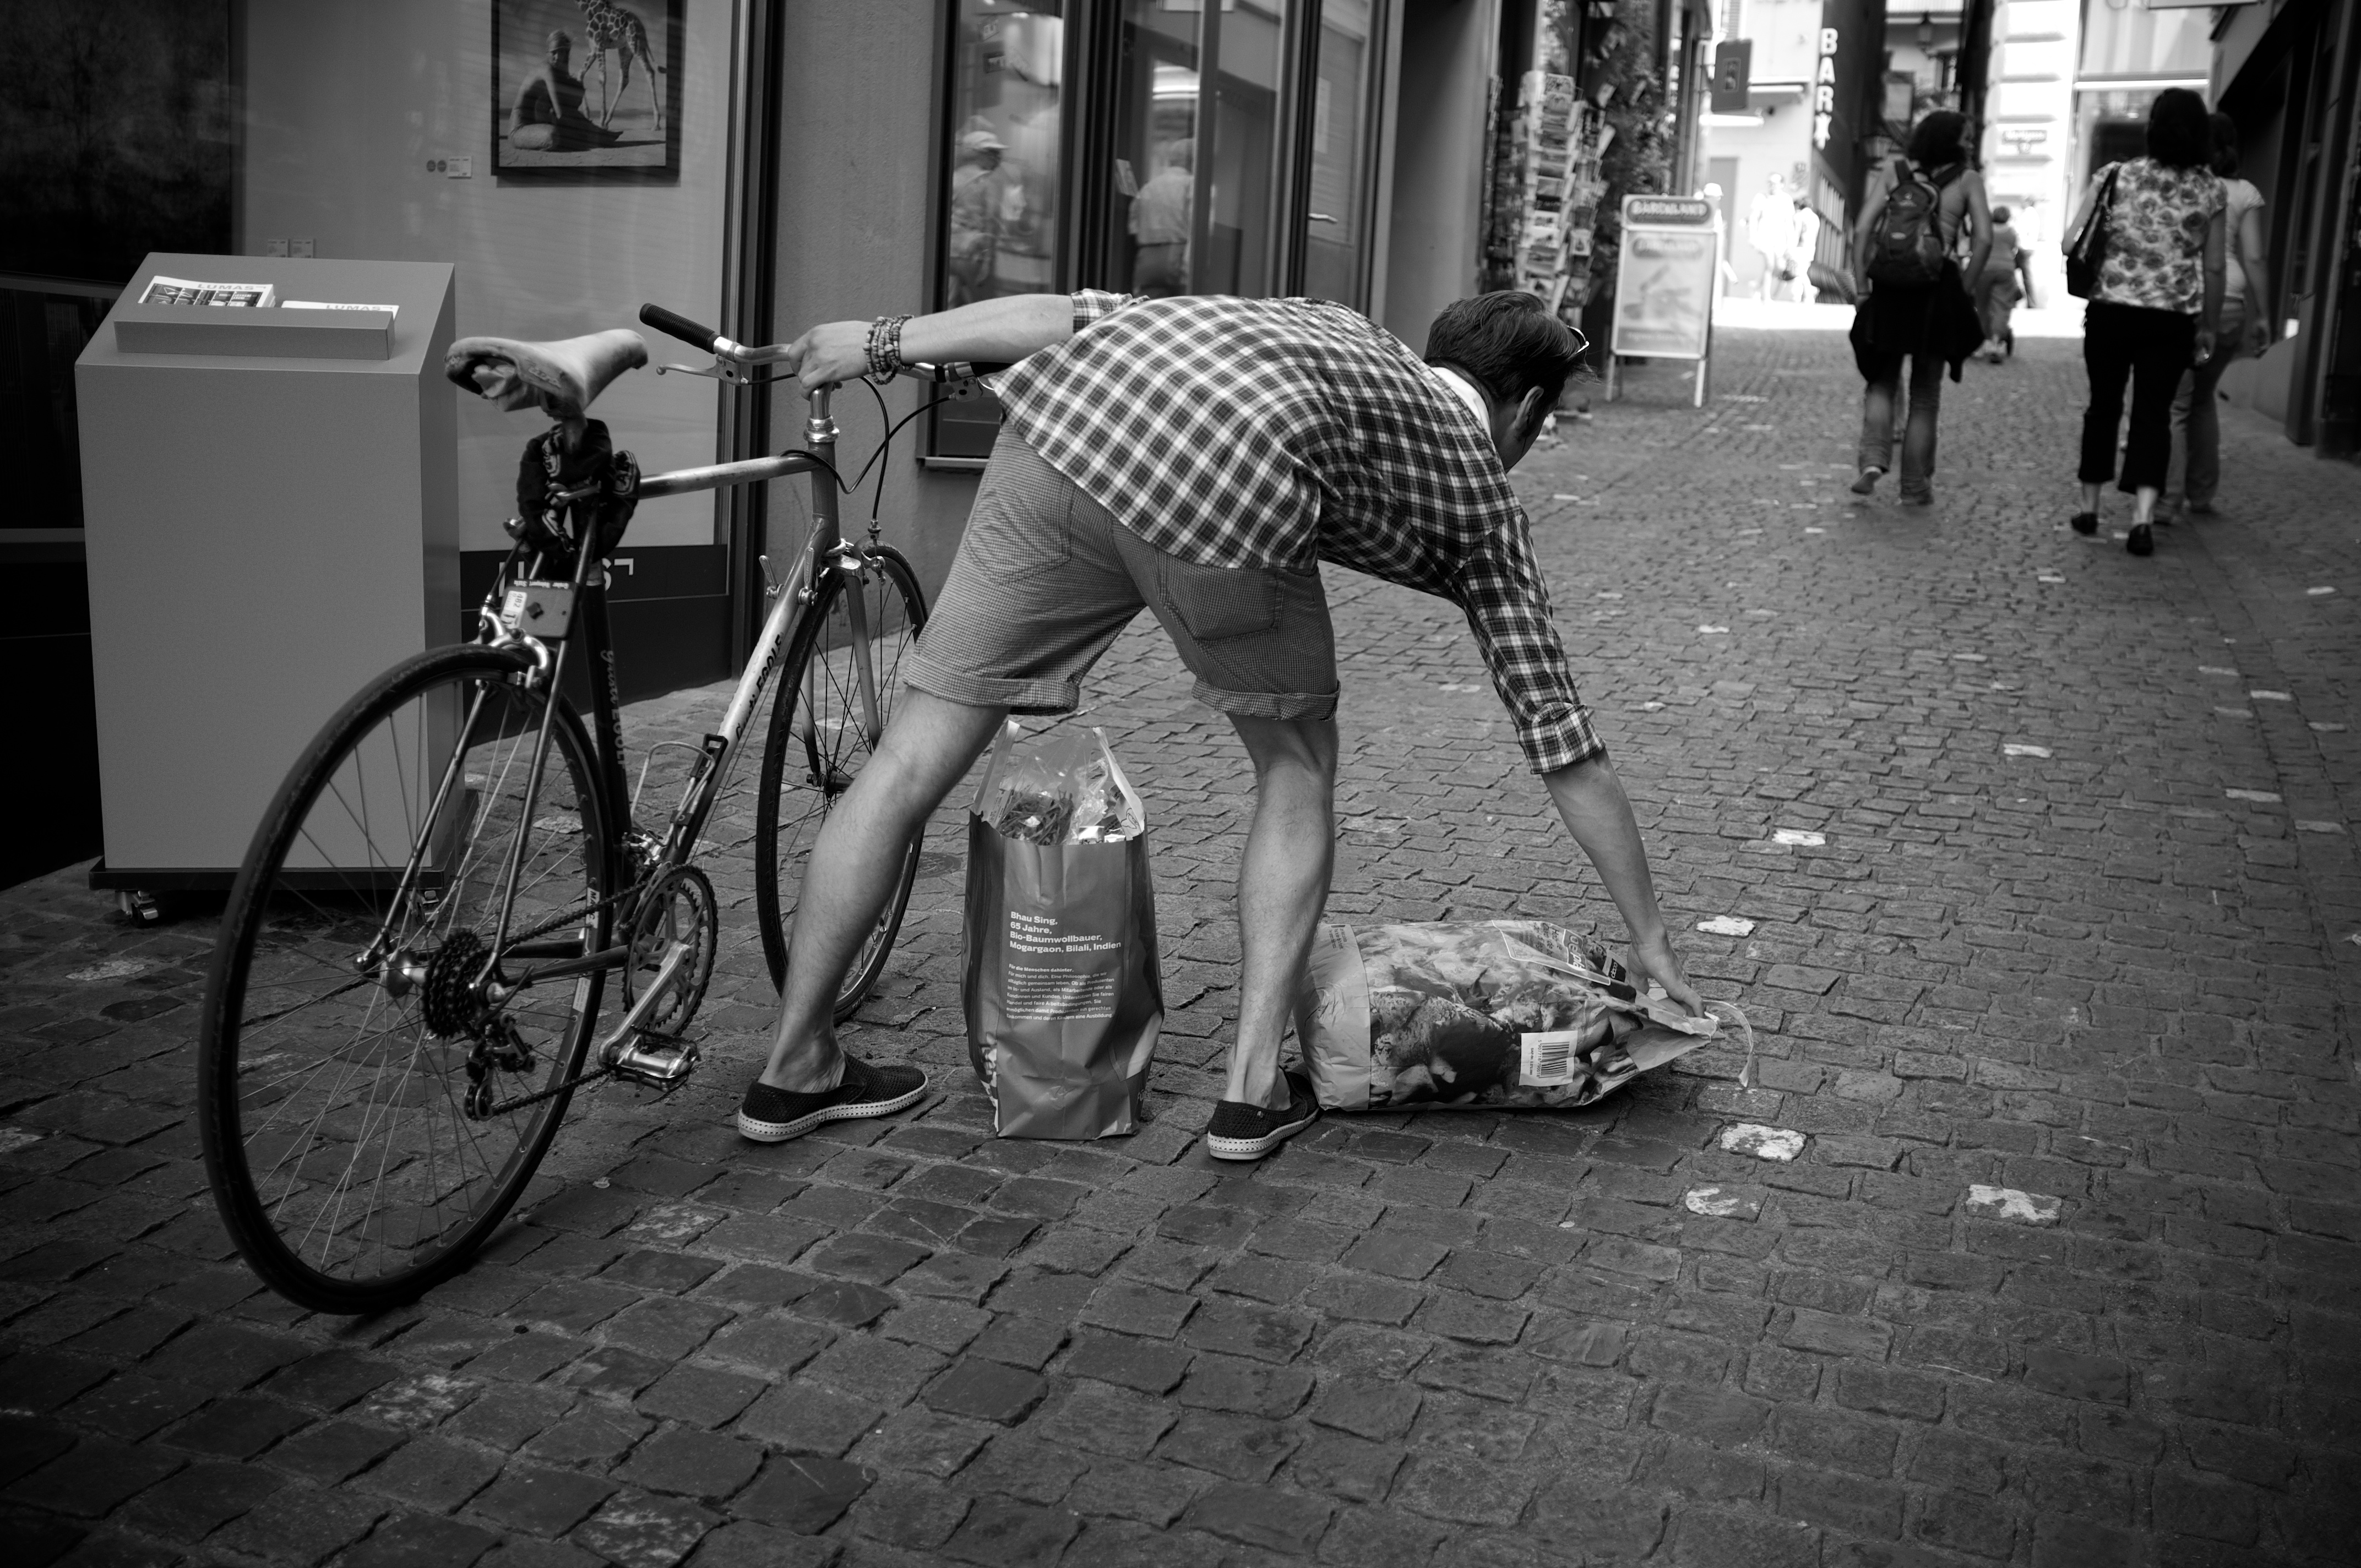
black and white, road, white, street, photography, bicycle, ebook, vehicle, training, black, monochrome, streetphotography, flickr, cycling, thomas, video, infrastructure, olympus, photograph, snapshot, omd, fuji, leica, monochrom, leuthard, hcb, thomasleuthard, streettogs, monochrome photography